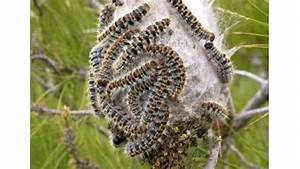
Label: butterfly